Teotihuacan

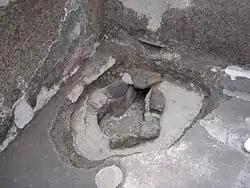
Toilet in Teotihuacan.

In late 2003 a tunnel beneath the Temple of the Feathered Serpent was accidentally discovered by Sergio Gómez Chávez and Julie Gazzola, archeologists of the National Institute of Anthropology and History (INAH). After days of a heavy rainstorm, Gómez Chávez noticed that a nearly three-foot-wide sinkhole occurred near the foot of the temple pyramid.